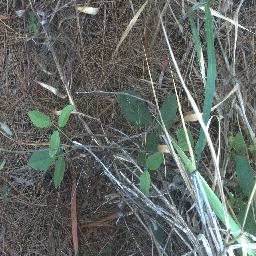
Label: negative